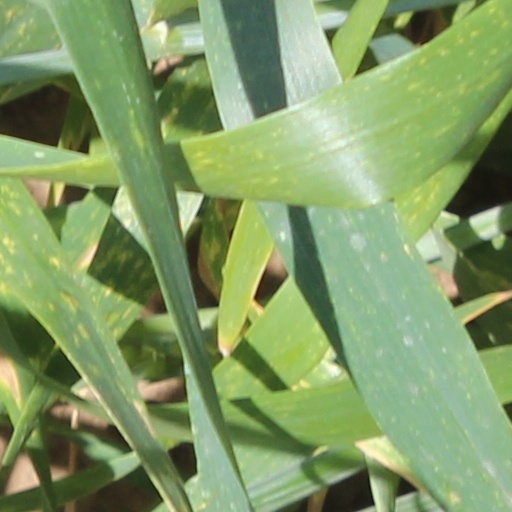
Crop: wheat